Schierke

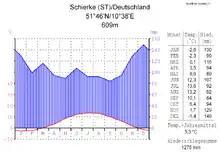
Climatic diagram of Schierke

The average air temperature in Schierke is 5.3 °C, and it has an annual precipitation of 1,275 millimetres.